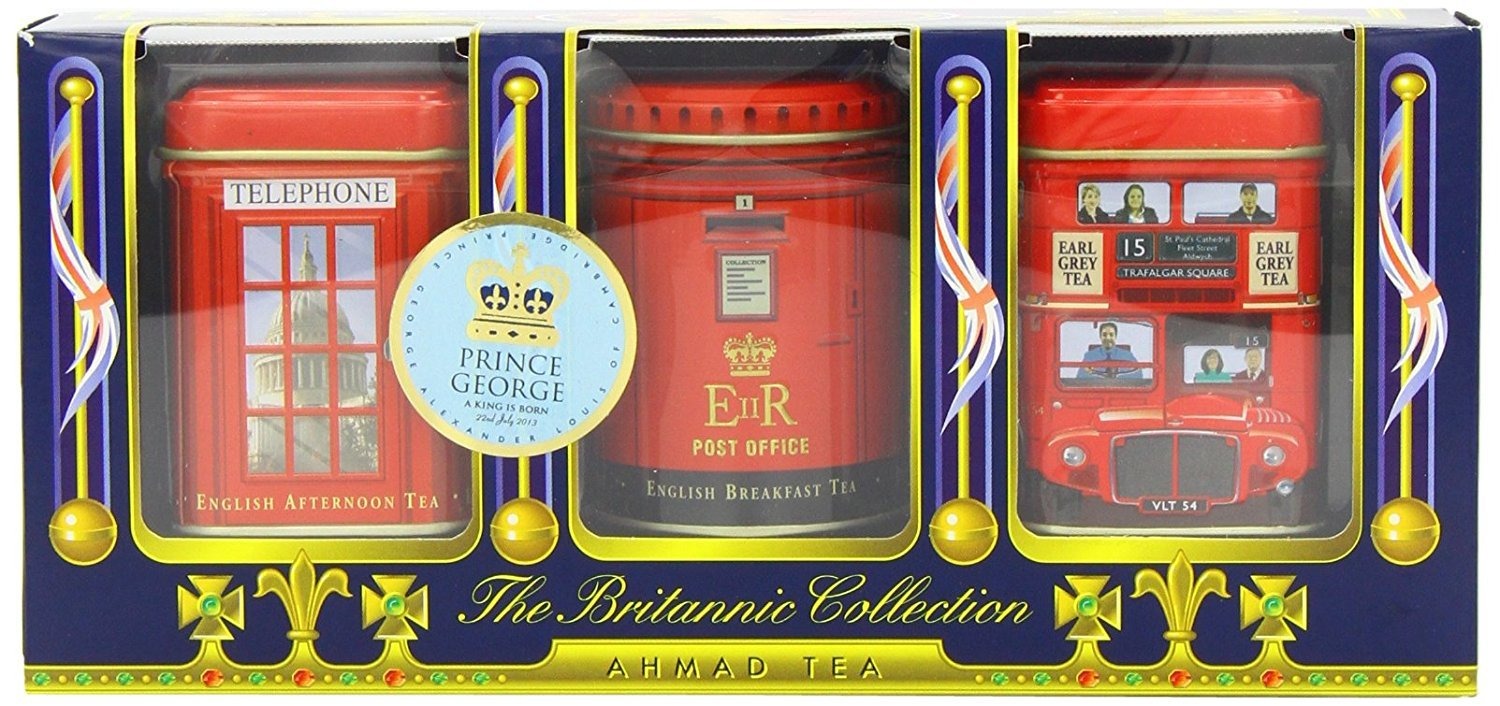
Item Name: Ahmad Tea Britannia Collection, Loose Tea, Three Variety Flavors, 3 Count Box of 0.88 Ounce Tin
Bullet Point 1: DELICIOUS & SATISFYING FLAVOR – This embossed collection of mini caddies features 3 of London's well known red objects; a telephone box, a post box, and a double decker bus. Enjoy our best selling teas English Breakfast, Earl Grey, and English Afternoon.
Bullet Point 2: QUALITY INGREDIENTS – Committing to quality and consistency, Ahmad Tea blends only the finest leaves cultivated from our trusted growers and tea gardens around the world. Our Tea Masters add real fruit pieces to our fine black and green teas to create these blends. All blends are sugar-free.
Bullet Point 3: BREWING YOUR TEA – The Britannic Collection box contains 3 mini caddys with 25 grams of loose leaf tea each. Steep according to the recommended time on each pack. Perfect for serving naturally or with a splash of milk.
Bullet Point 4: A GREAT TEA GIFT – An ideal gift for the London lovers in your life. Each blend makes a delightfully brew that helps you re-energize. Send a Britannic Collection set to your friends or family.
Bullet Point 5: ETHICAL TEA PRACTICES – We are proud to support the Ethical Tea Partnership, who are working towards the lives of tea workers and their environment worldwide.
Value: 2.64
Unit: Ounce

Price: 16.435